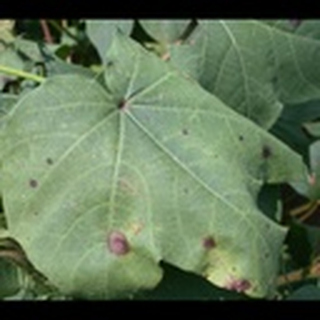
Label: cotton_target_spot